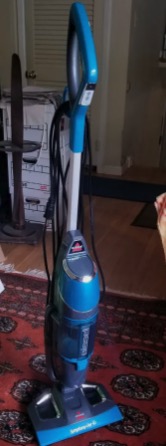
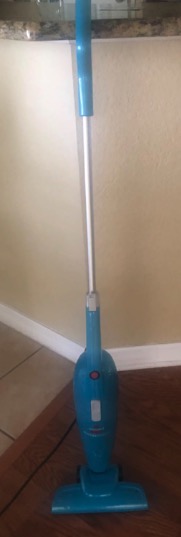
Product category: items_vacuum
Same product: no